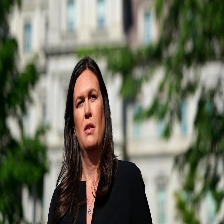
Species: LOONEY BIRDS
Scientific name: LUNATICUS AMERICONIS